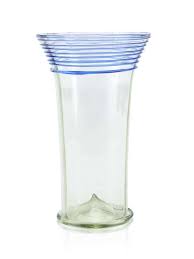
Waste category: glass